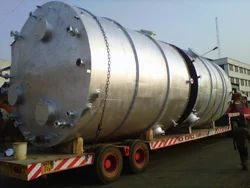
Label: SS_Chemical_Storage_Tanks